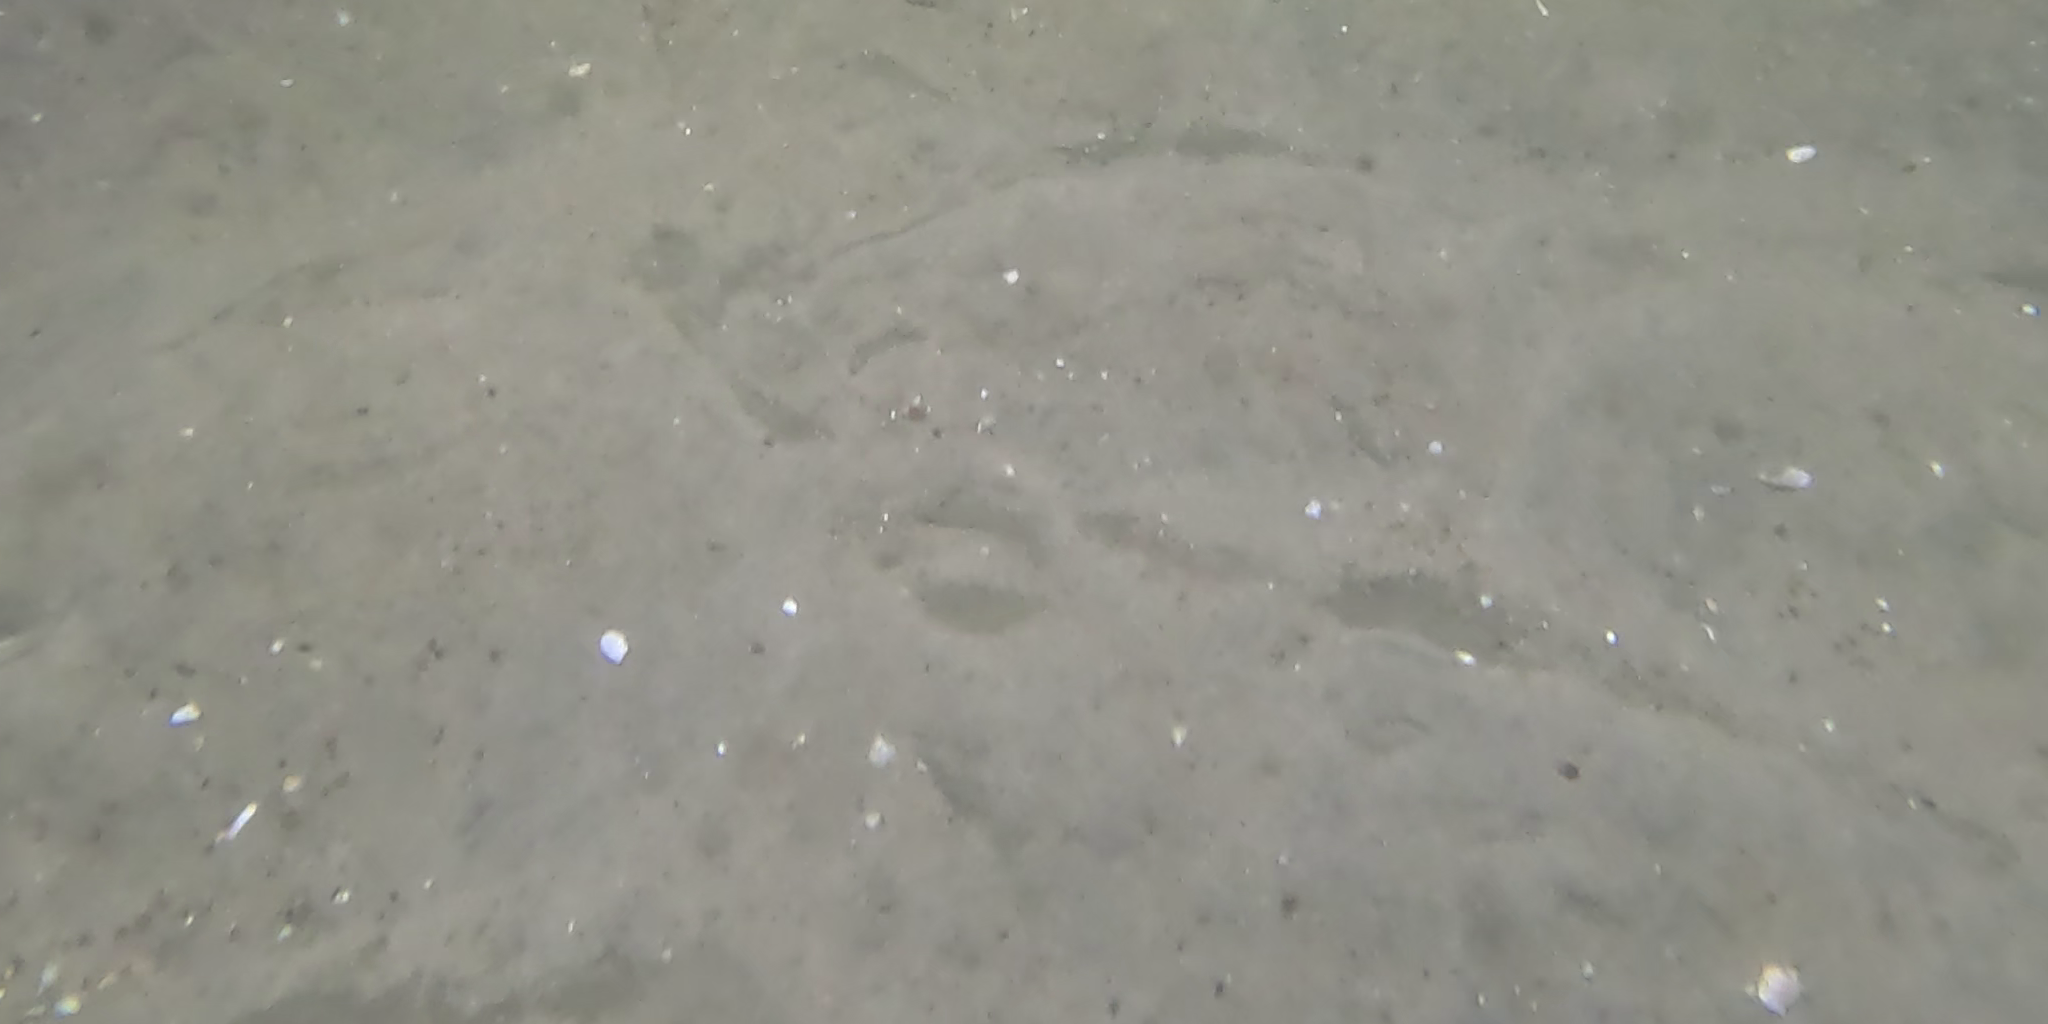
Seabed habitat: sand